Western Electric hand telephone sets

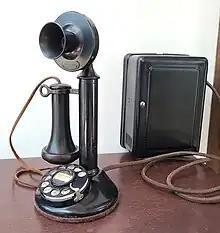
Western Electric deskstand telephone of the 1920s, a type of telephone often referred to as a "candlestick"; It featured a straight tubular shaft to hold the transmitter fixed, and a switch hook for hanging the receiver. It was the predecessor to generations of telephones using a handset.

The concept of a hand-held one-piece device that a telephone user would hold against ear and in front of the mouth arose in London shortly after the official invention of the telephone. Although early patents by C. E. McEvoy and G. E. Pritchett did not yield commercial devices in 1877, R. G. Brown of New York succeeded the following year in devising a combined transmitter and receiver handset, that he used in a local telephone exchange system in the district of the New York Gold and Stock Exchange. Having little success in promoting the device elsewhere in the U.S., Brown left for France to become Electrical Engineer of La Société Générale des Telephones in Paris. There, his designs found resonance and adaptations became widely used in Europe, where they became known as "French phones".